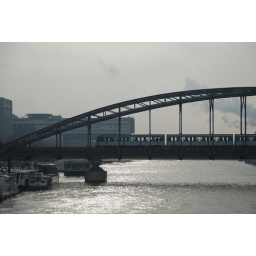
A train crosses the Seine river in Paris, France.